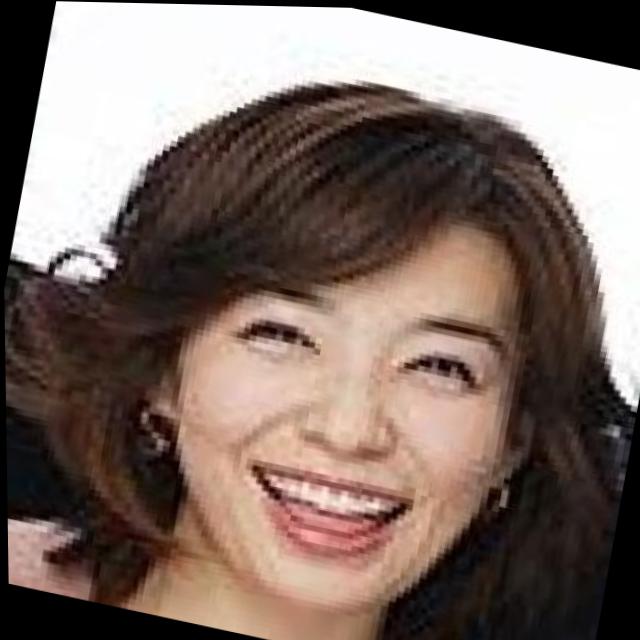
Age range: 21-44